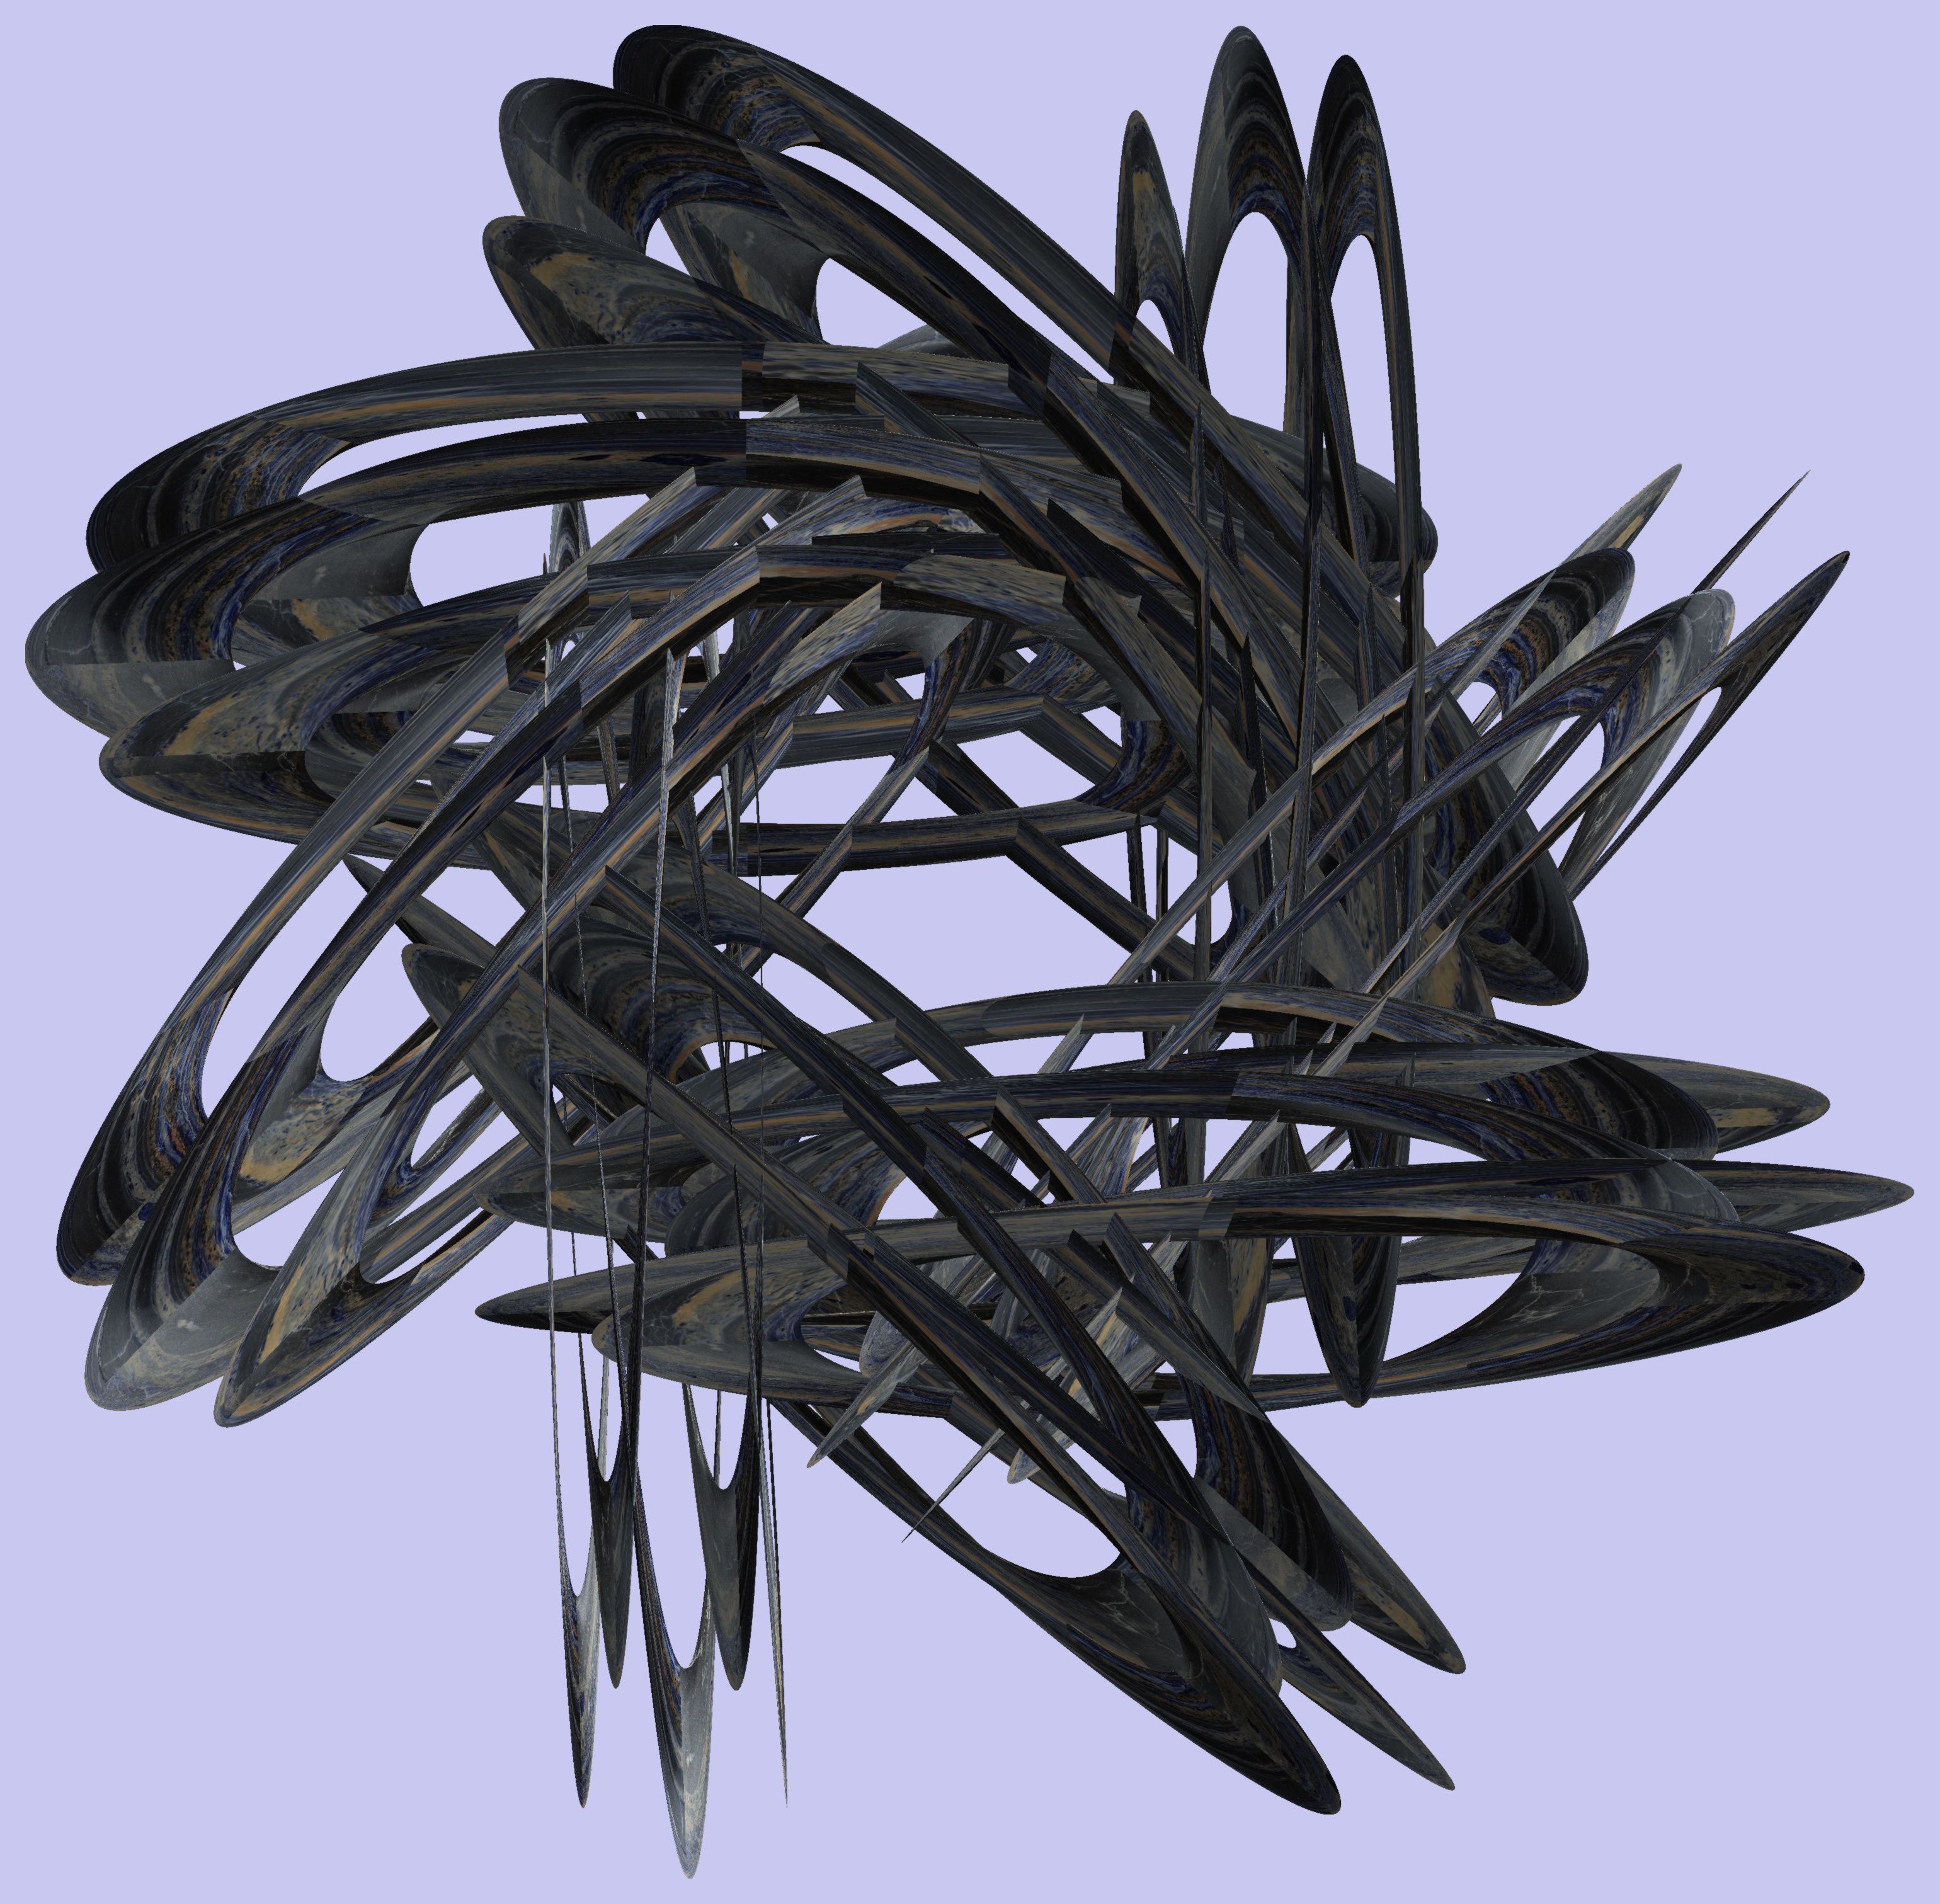
branch, structure, texture, flower, pattern, lighting, twig, sculpture, art, figure, design, symmetry, 3d, graphic, iron, torus, mathematica, cg, parametricplot3d, code, program, algorithm, abstruct, mapping